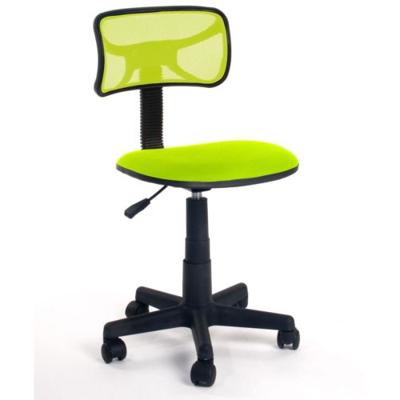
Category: chair